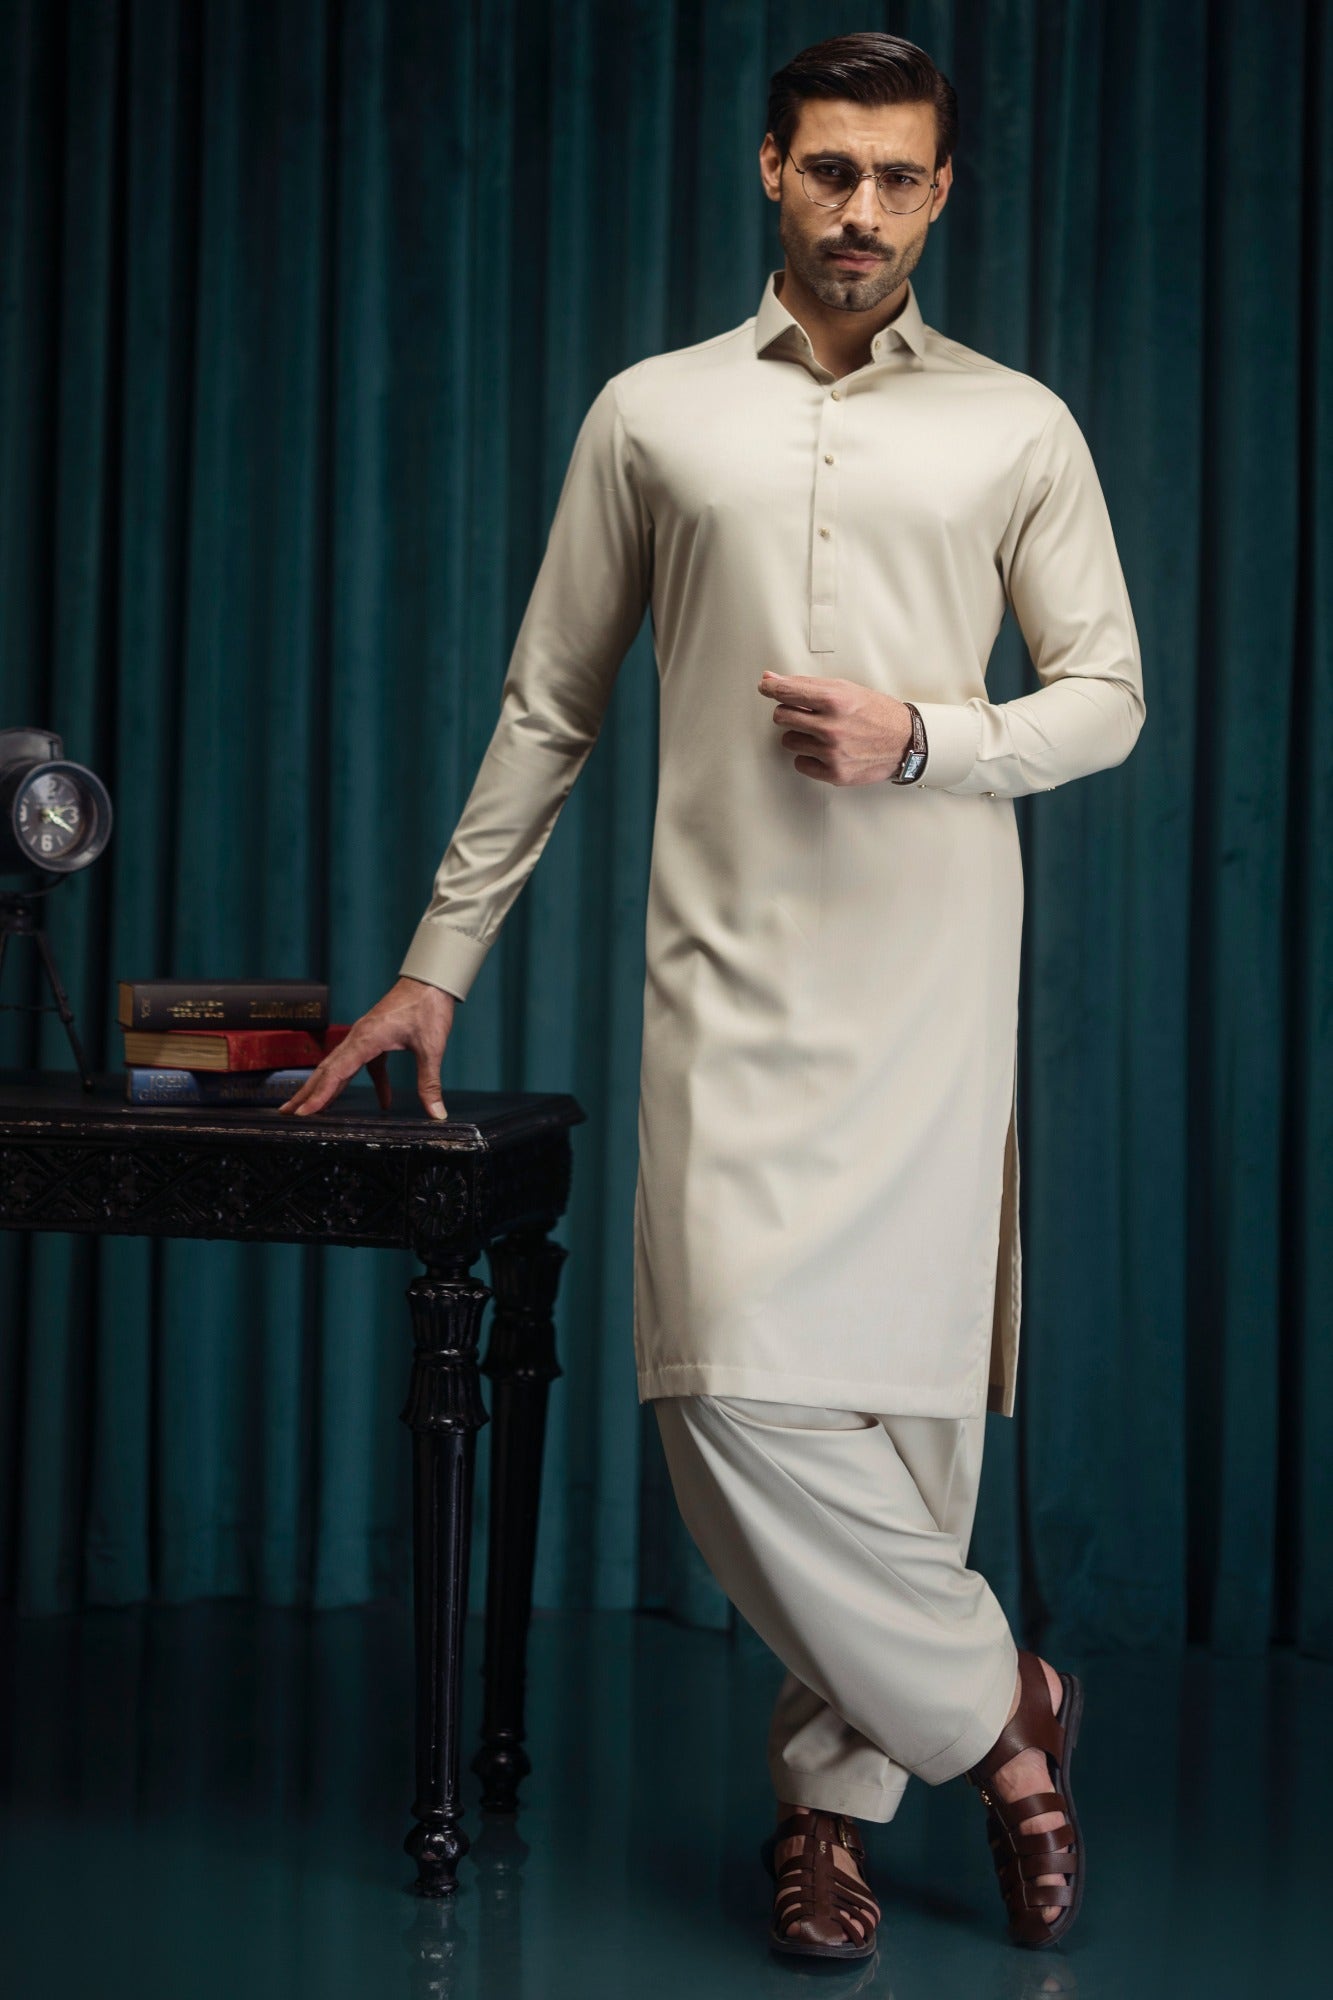
cream kurta pajamas